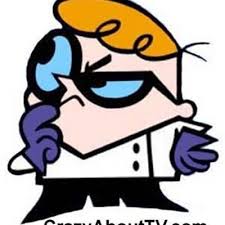
Portrait style: Cartoon Portrait